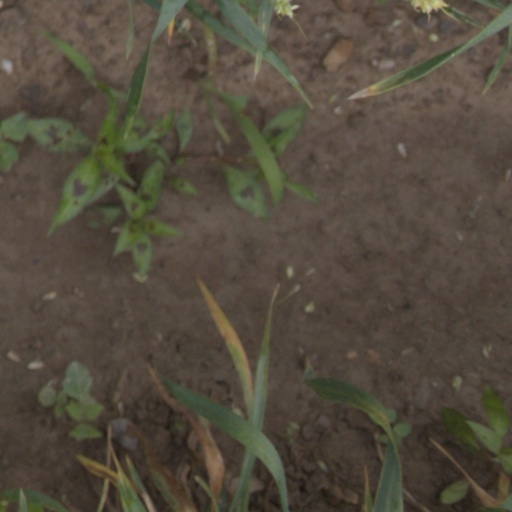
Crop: wheat